Stephen O'Neill

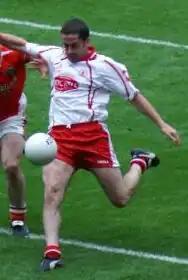
O'Neill during the 2005 All-Ireland Senior Football Championship semi-final

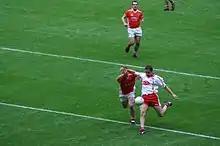
Stephen O'Neill (right) during the 2005 All-Ireland Senior Football Championship semi-final

Stephen O'Neill (born 19 November 1980) is an Irish former Gaelic footballer who played at senior level for the Tyrone county team. He won three All-Ireland Senior Football Championship medals, two Under 21 medals, and a Minor medal. O'Neill was the 2005 All Stars Footballer of the Year, and won All Stars Awards in 2001, 2005 and 2009.